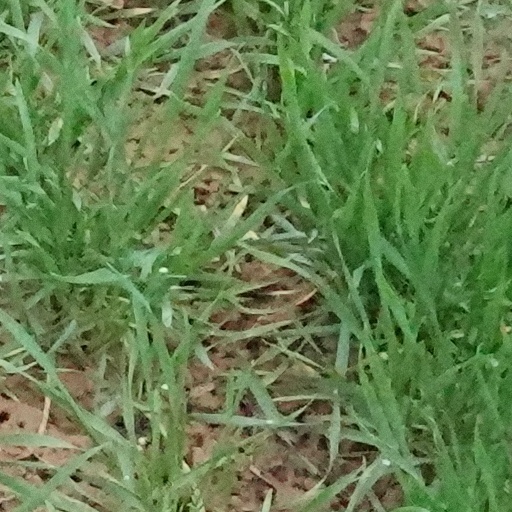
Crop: wheat